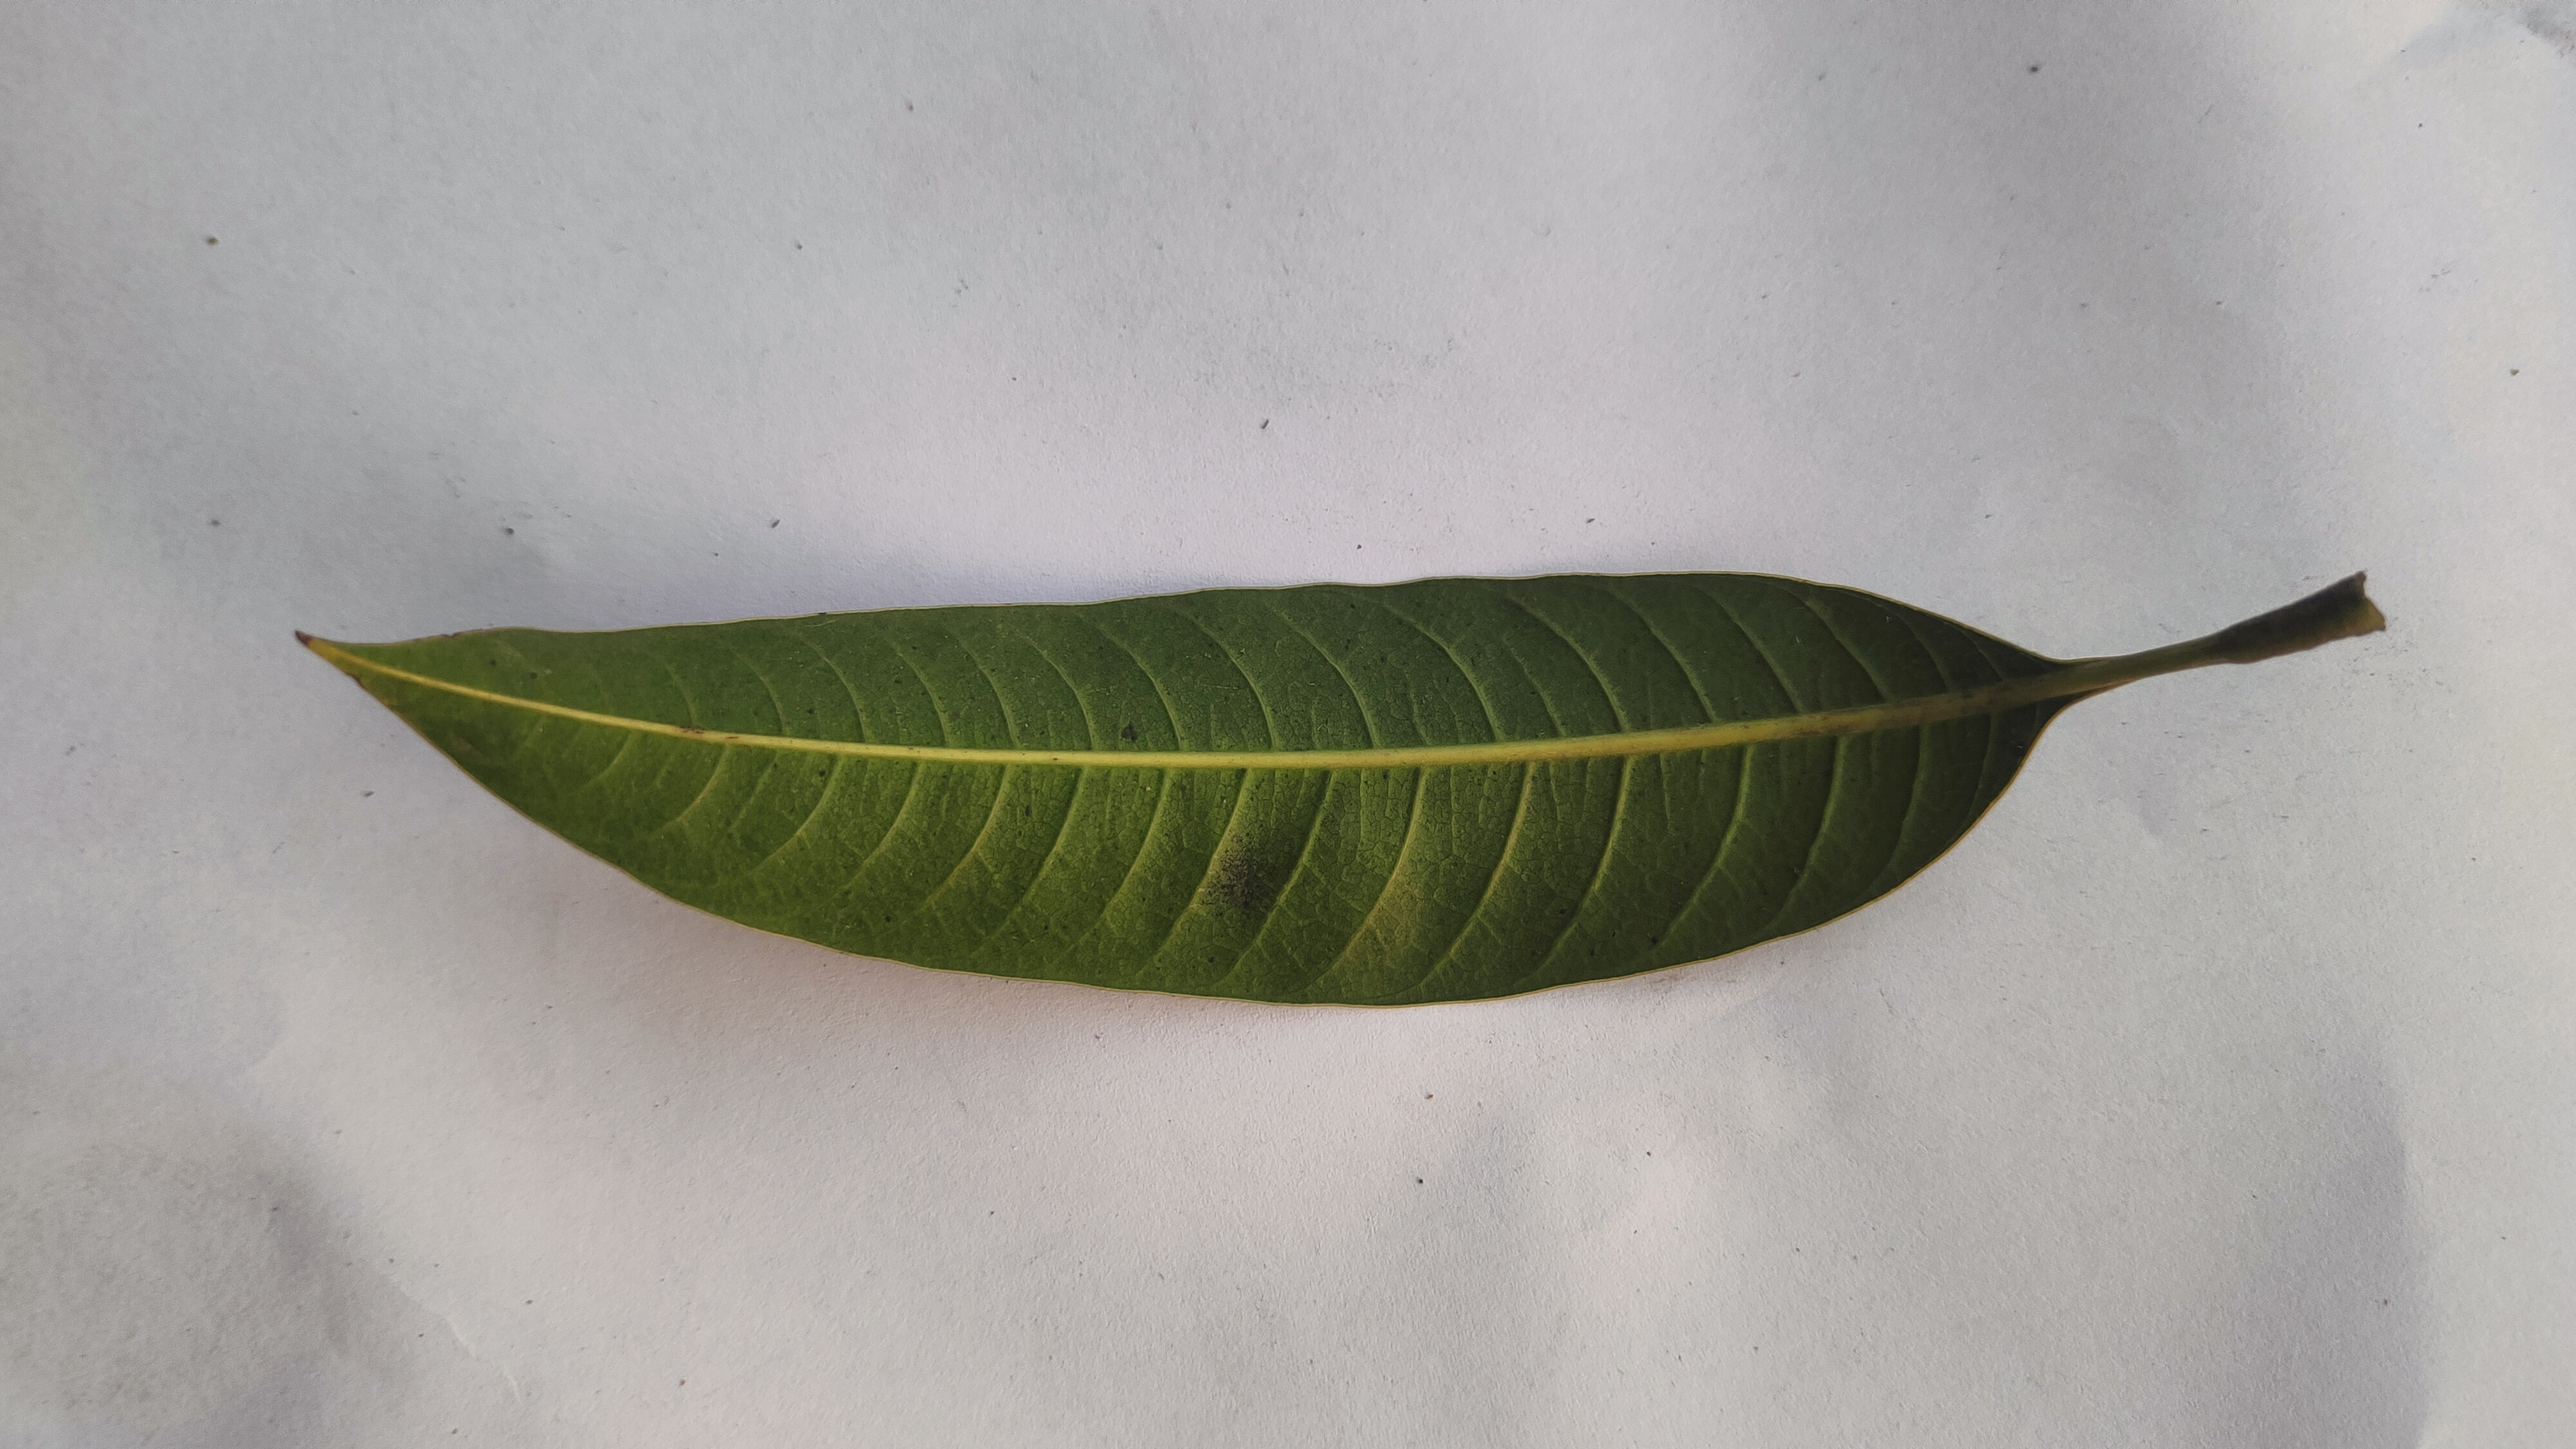
Leaf variety: Mango